John L. Throckmorton

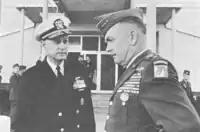
As commanding general of XVIII Airborne Corps ("right"), discussing Joint Operation Clove Hitch III with Second Fleet commander Bernard A. Clarey ("right"), April 1967

Throckmorton held successive commands as Commanding General, XVIII Airborne Corps (1967); Commanding General, Third United States Army, (1967–1969); and Commander in Chief, United States Strike Command, (1969–1973).